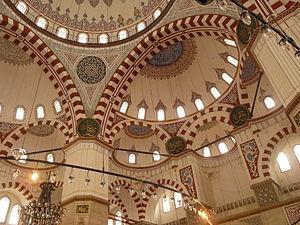
Intérieur de la mosquée Sehzade, Istanbul